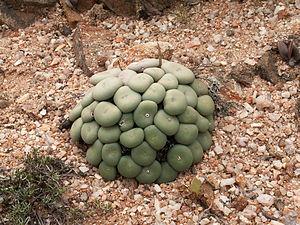
(Conophytum wettsteinii (L.f.) Tölken)